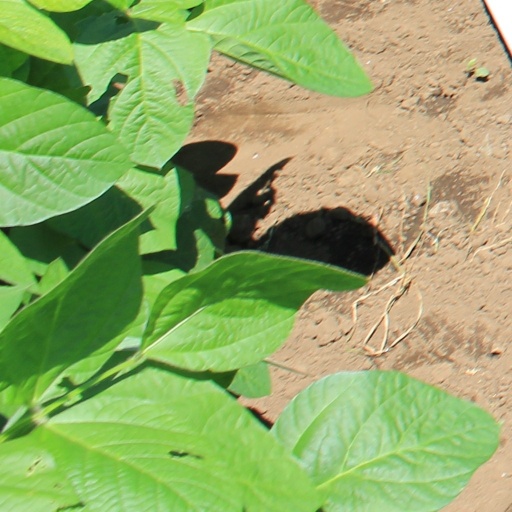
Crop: soybean